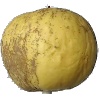
Label: Apple Golden 1